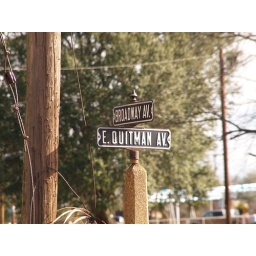
Gladewater Texas Old Historic Small Town in 2011 Vintage street sign Roads Building Signs Architecture